Pandarikulam

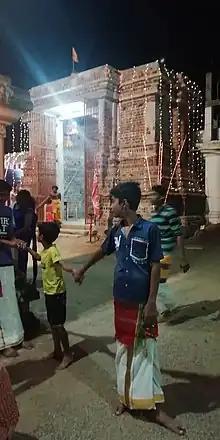
Pandarikulam Amman Kovil, During Construction Period

Pandarikulam and Ukkulankulam, while often considered separate suburbs, share the same administrative designation, 214E, under the Grama Niladhari system 4-3-09-200 is the location code for the Grama Niladhari Division (GND) covering both Ukkulankulam and Pandarikulam. Historically, Ukkulankulam was a smaller area compared to Pandarikulam and its "larger neighbor", Koomankulam. However, rapid suburban expansion has redefined boundaries, with parts of the original villages now incorporated into Pandarikulam, Vairavapuliyankulam, and Ukkulankulam. Currently, Ukkulankulam functions as a small enclave within Pandarikulam. For administrative purposes, Ukkulankulam falls under the Vavuniya South Tamil Pradeshiya Sabha, electing two representatives, while Pandarikulam is governed by the Vavuniya Municipal Council, with one representative. Despite this division, both areas share the same Grama Niladhari and a polling station at Vipulanantha College. "Hall-1" serves Pandarikulam, and "Hall-2" serves Ukkulankulam. Both suburbs are under the Pandarikulam Police Subdivision, part of the Vavuniya Police Division.